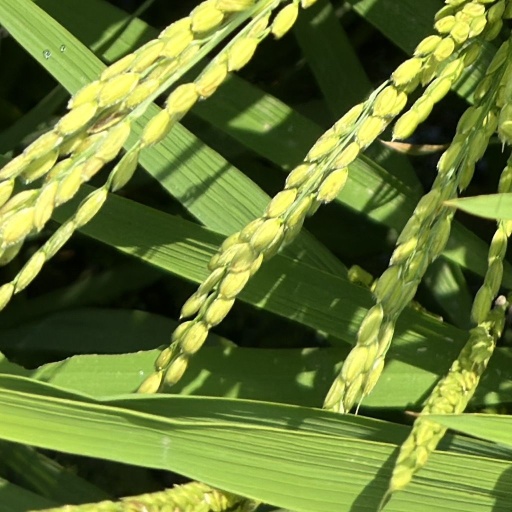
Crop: rice